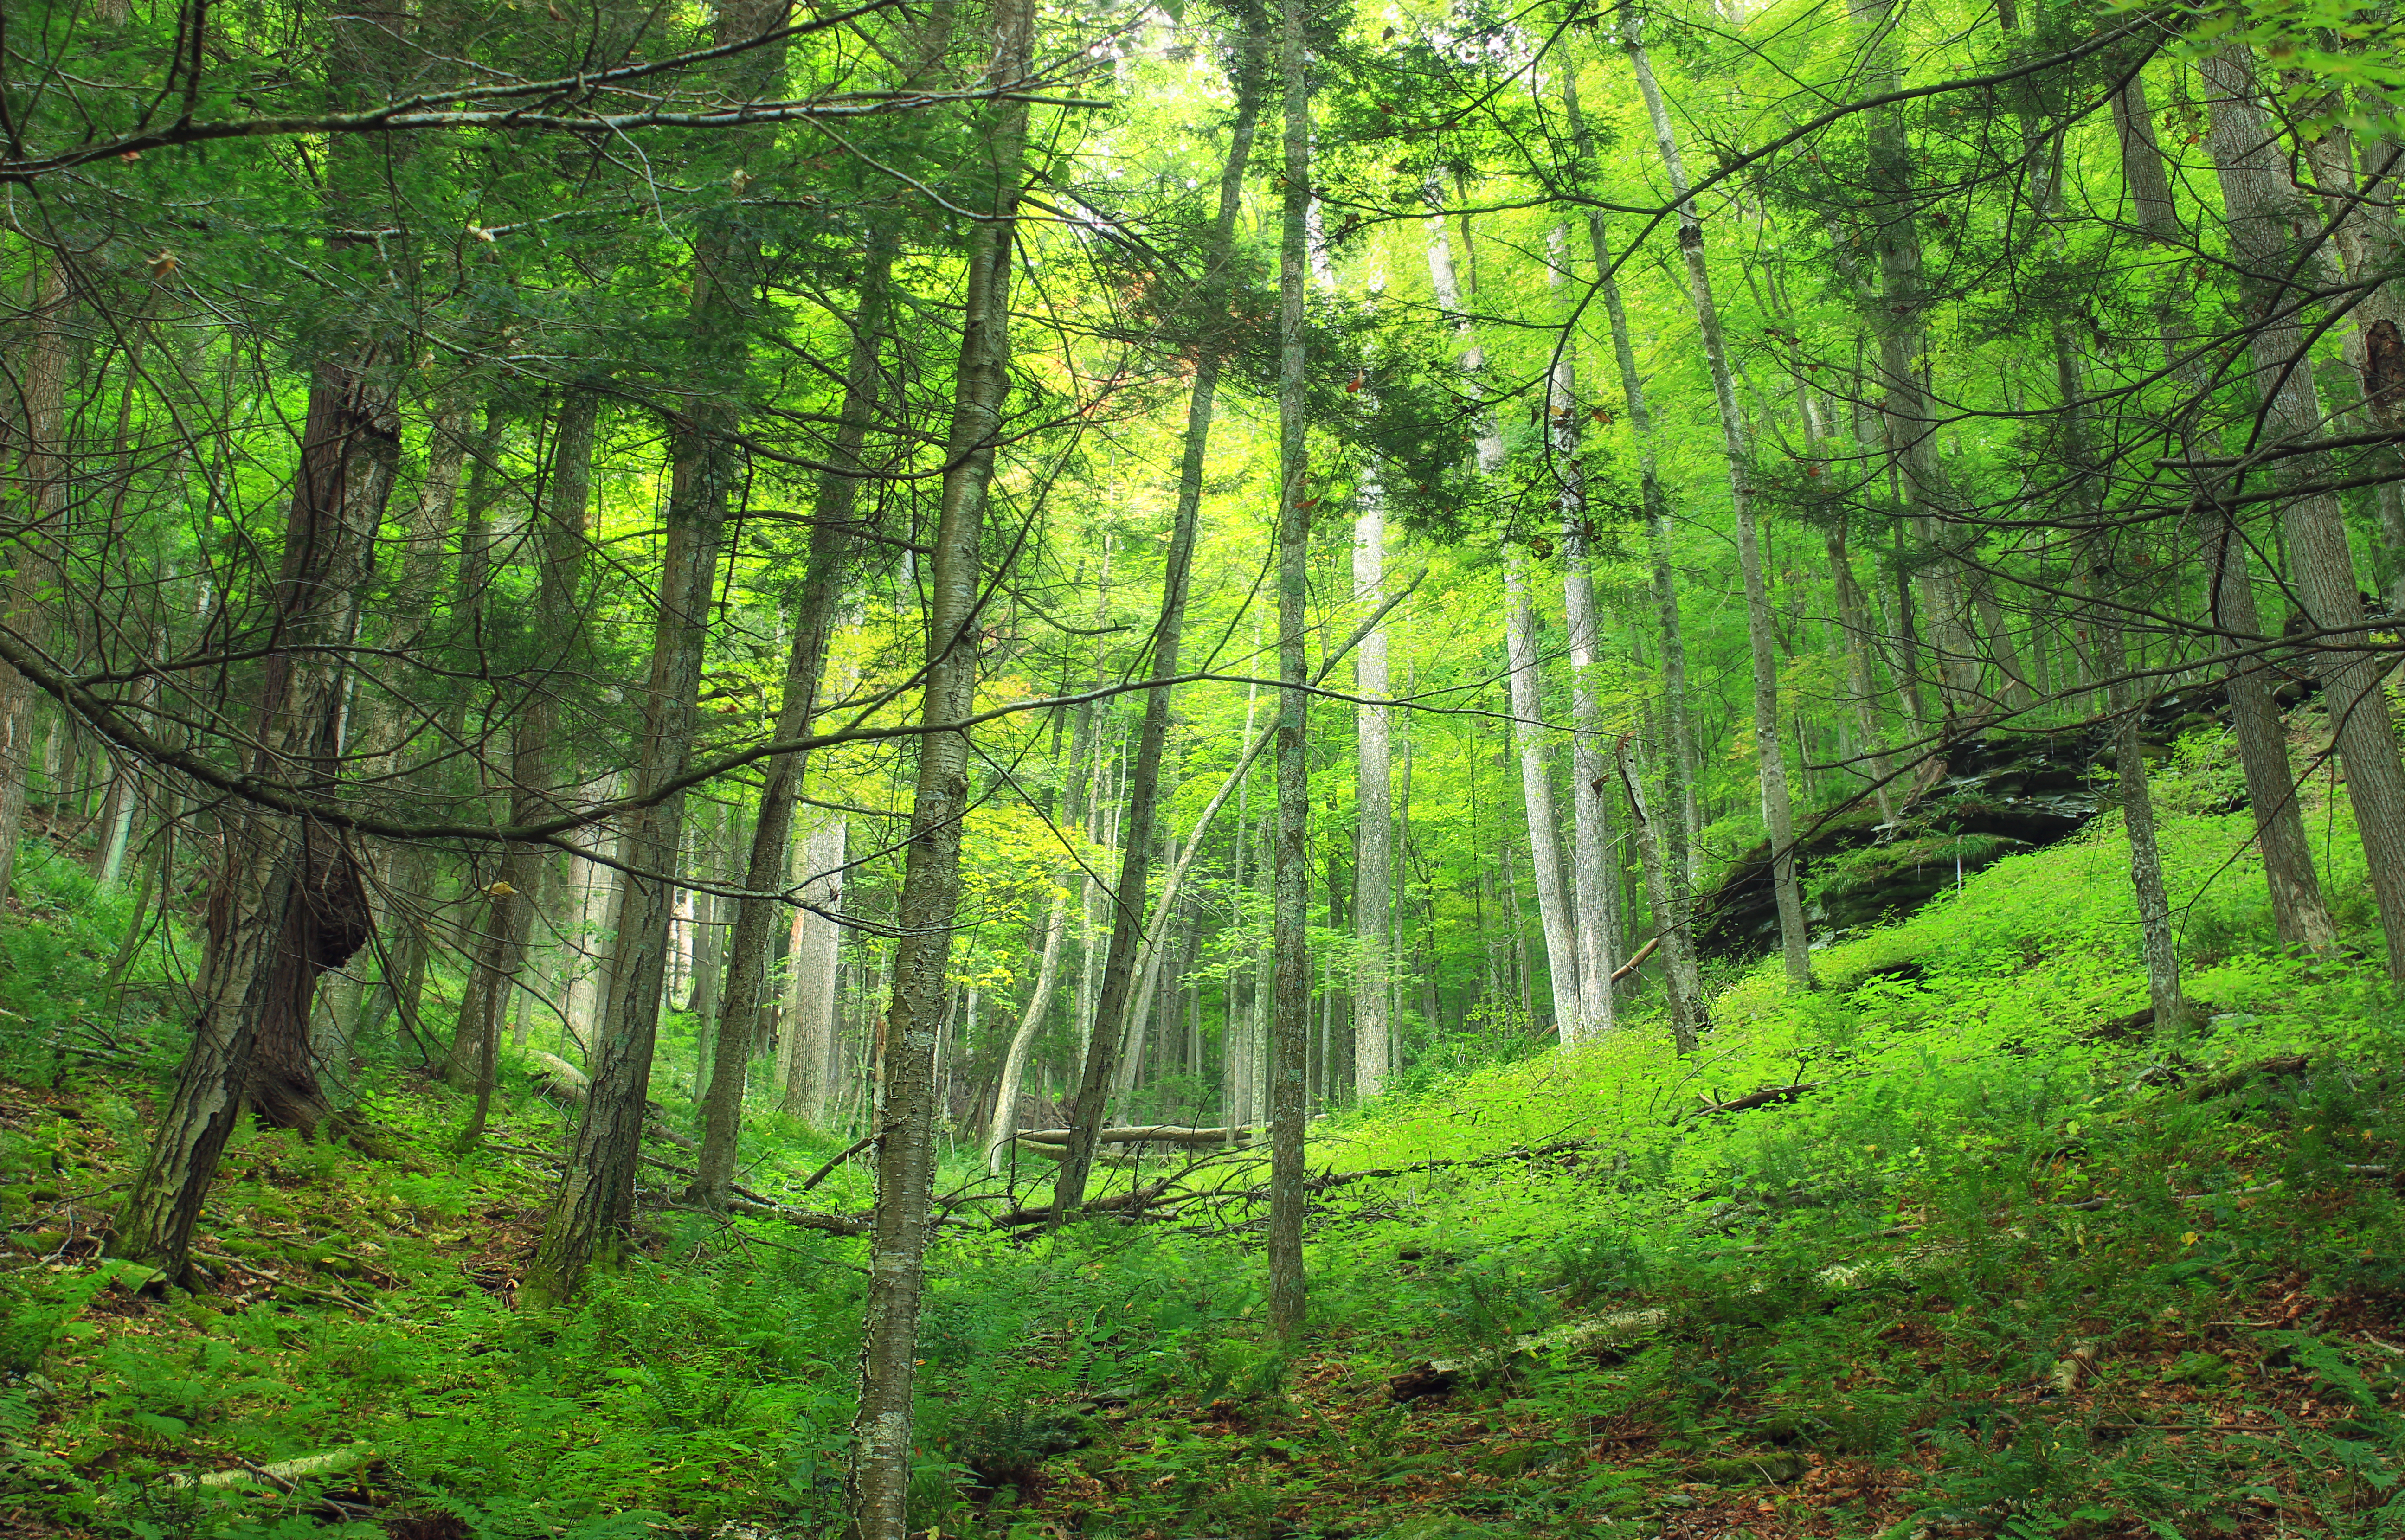
tree, nature, forest, wilderness, branch, plant, hiking, sunlight, leaf, summer, green, jungle, slope, trees, creativecommons, coniferous, vegetation, rainforest, tiadaghtonstateforest, deciduous, wetland, pennsylvaniawilds, hemlocks, easternhemlocks, tsugacanadensis, understory, undergrowth, lycomingcounty, ravine, pennsylvania, blackforesttrail, grove, woodland, habitat, ecosystem, biome, old growth forest, natural environment, geographical feature, atmospheric phenomenon, woody plant, temperate broadleaf and mixed forest, temperate coniferous forest, riparian forest